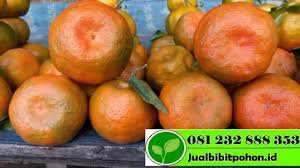
Label: Orange